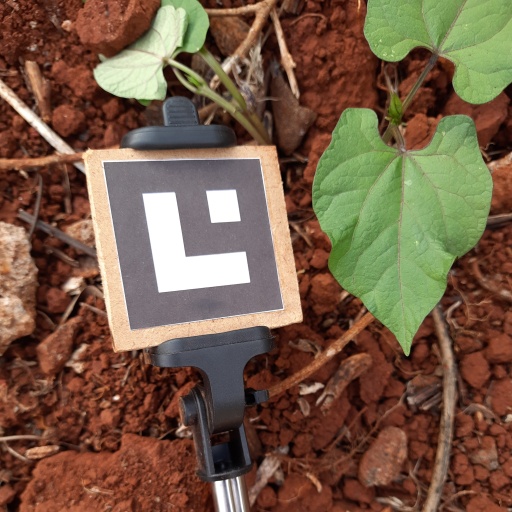
Observations: wavy surface, no eating holes, under cloudy sky